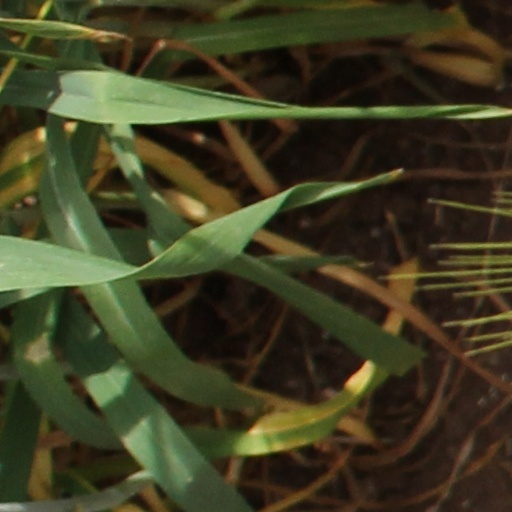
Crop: wheat